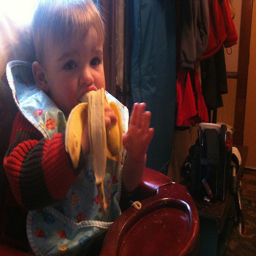
A baby that is holding a banana in his mouth.
A toddler wearing a bib is eating a banana.
A very young boy earing a banana and wearing a bib.
The baby is thoroughly enjoying a ripe banana.
a baby is eating a banana sitting down